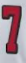
Number: 7